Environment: real
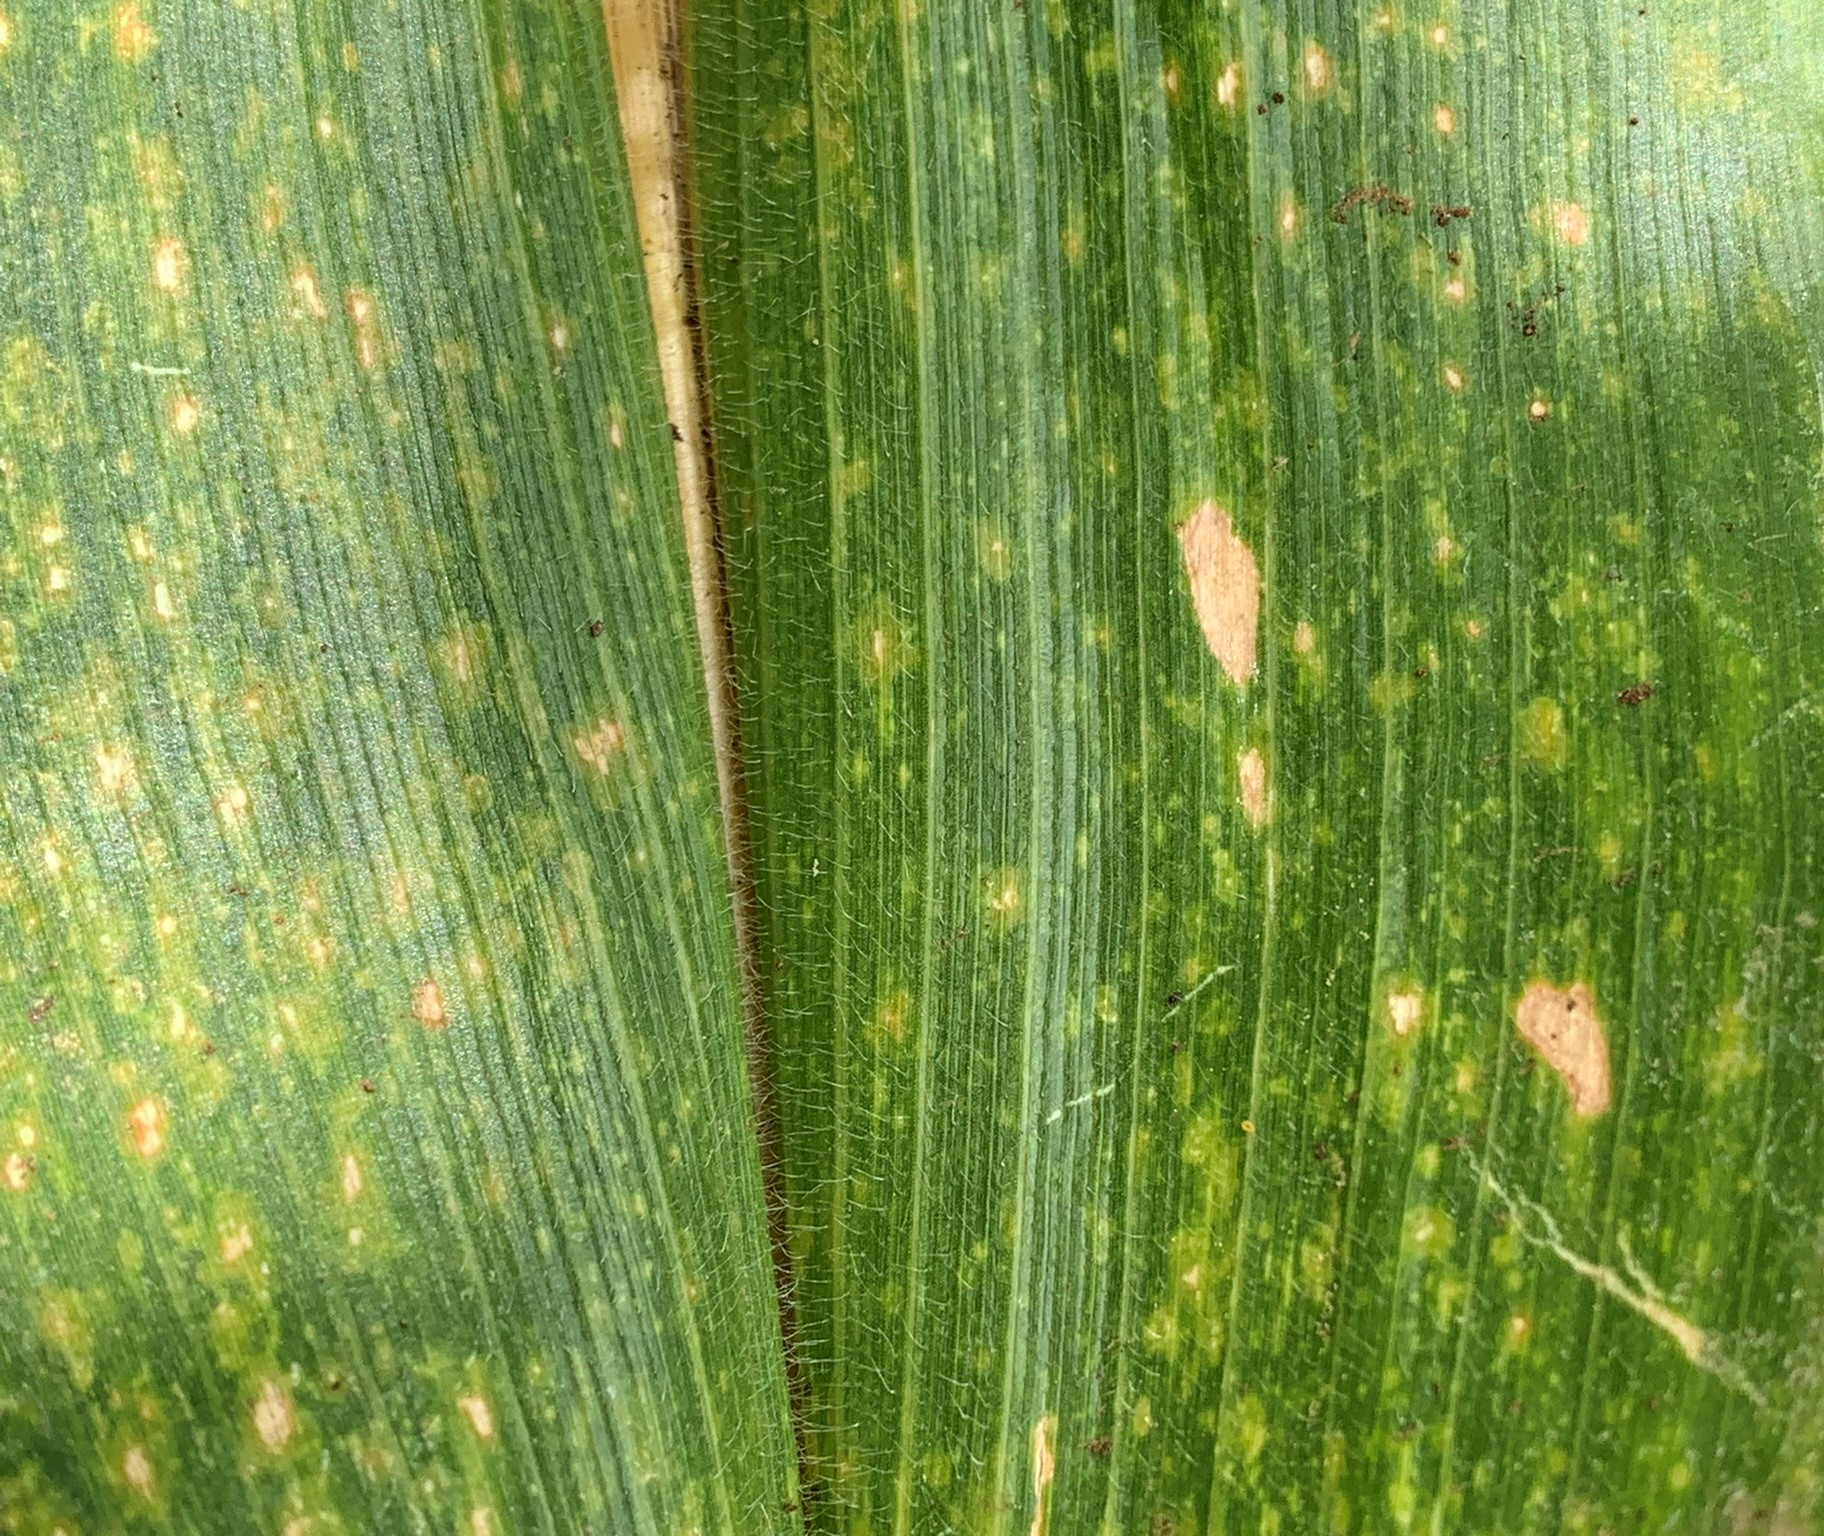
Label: lethal_necrosis